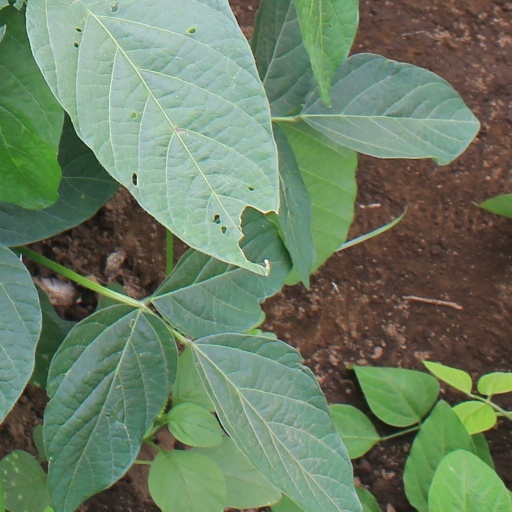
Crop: soybean